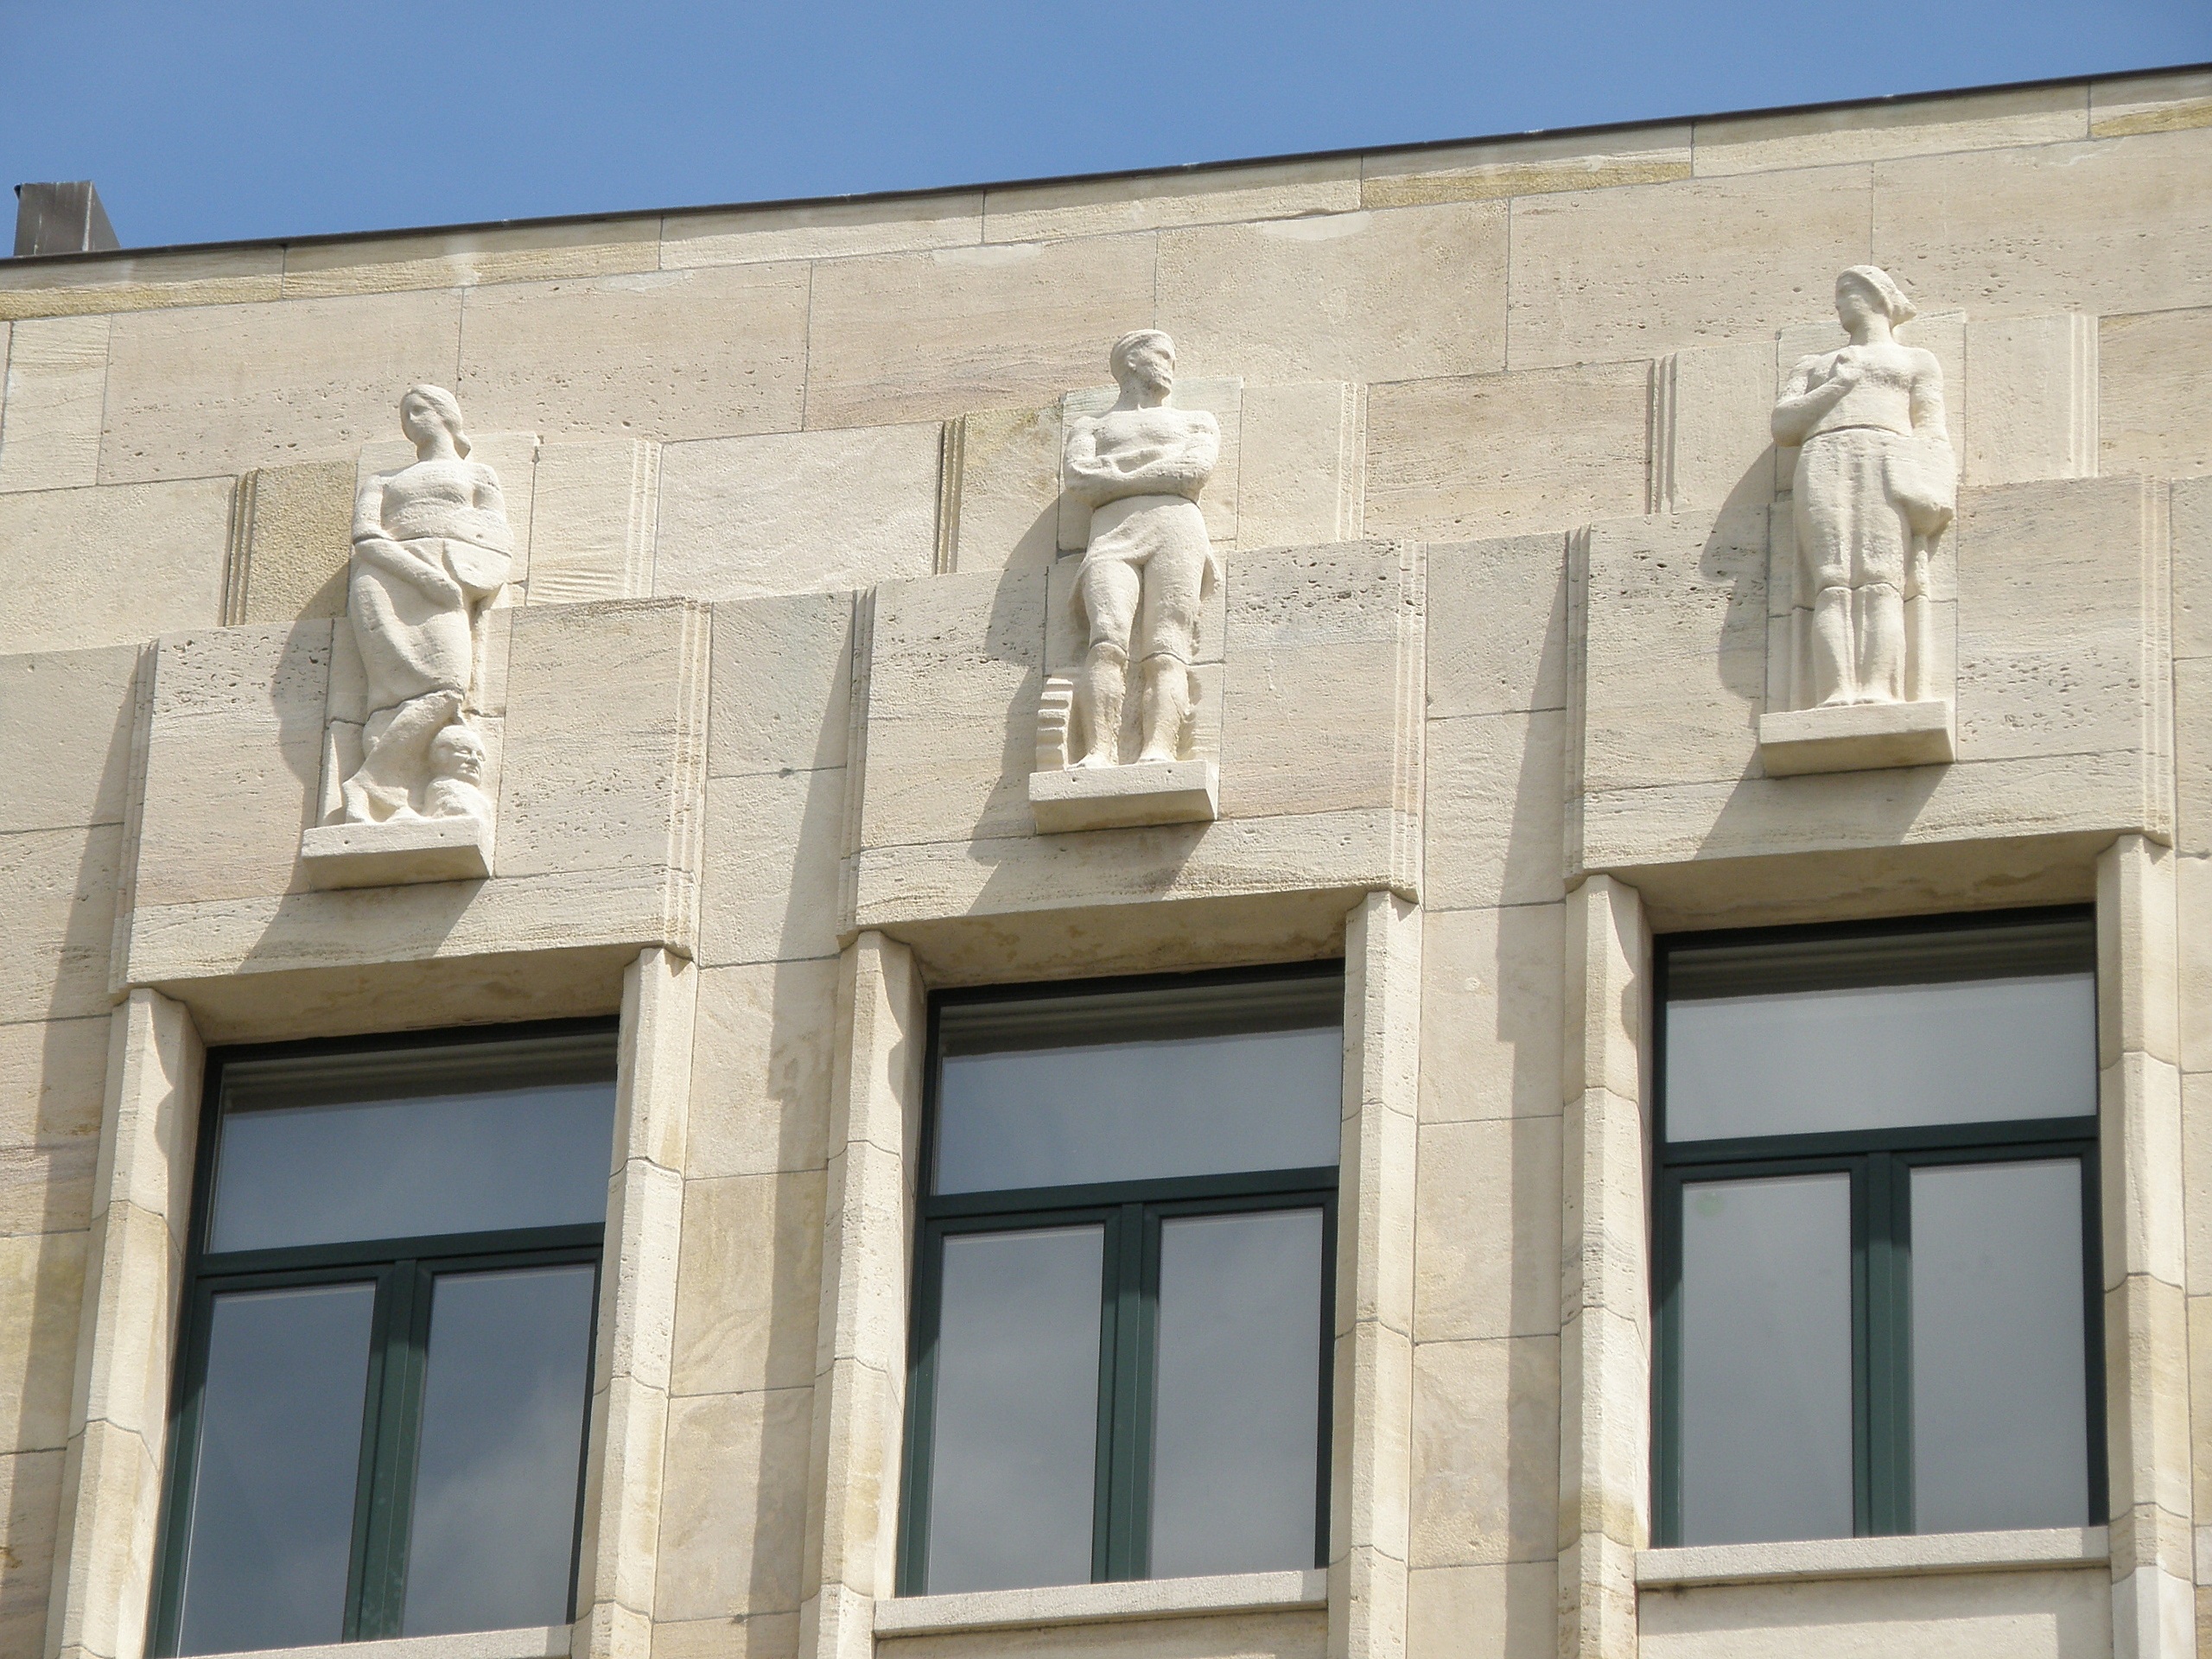
architecture, house, window, building, monument, statue, facade, belgium, art, antwerpen, ancient history, residentie van rijswijck